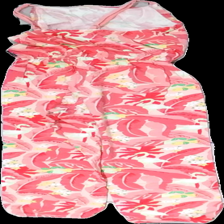
View: back
Type: Dress
Category: Children
Brand: Polarn Och Pyret
Colors: Multicolor, Pink, White, Green
Material: 100% cotton
Pattern: Floral print
Cut: Loose
Size: 56
Season: Summer
Price range: <50
Recommended usage: Export